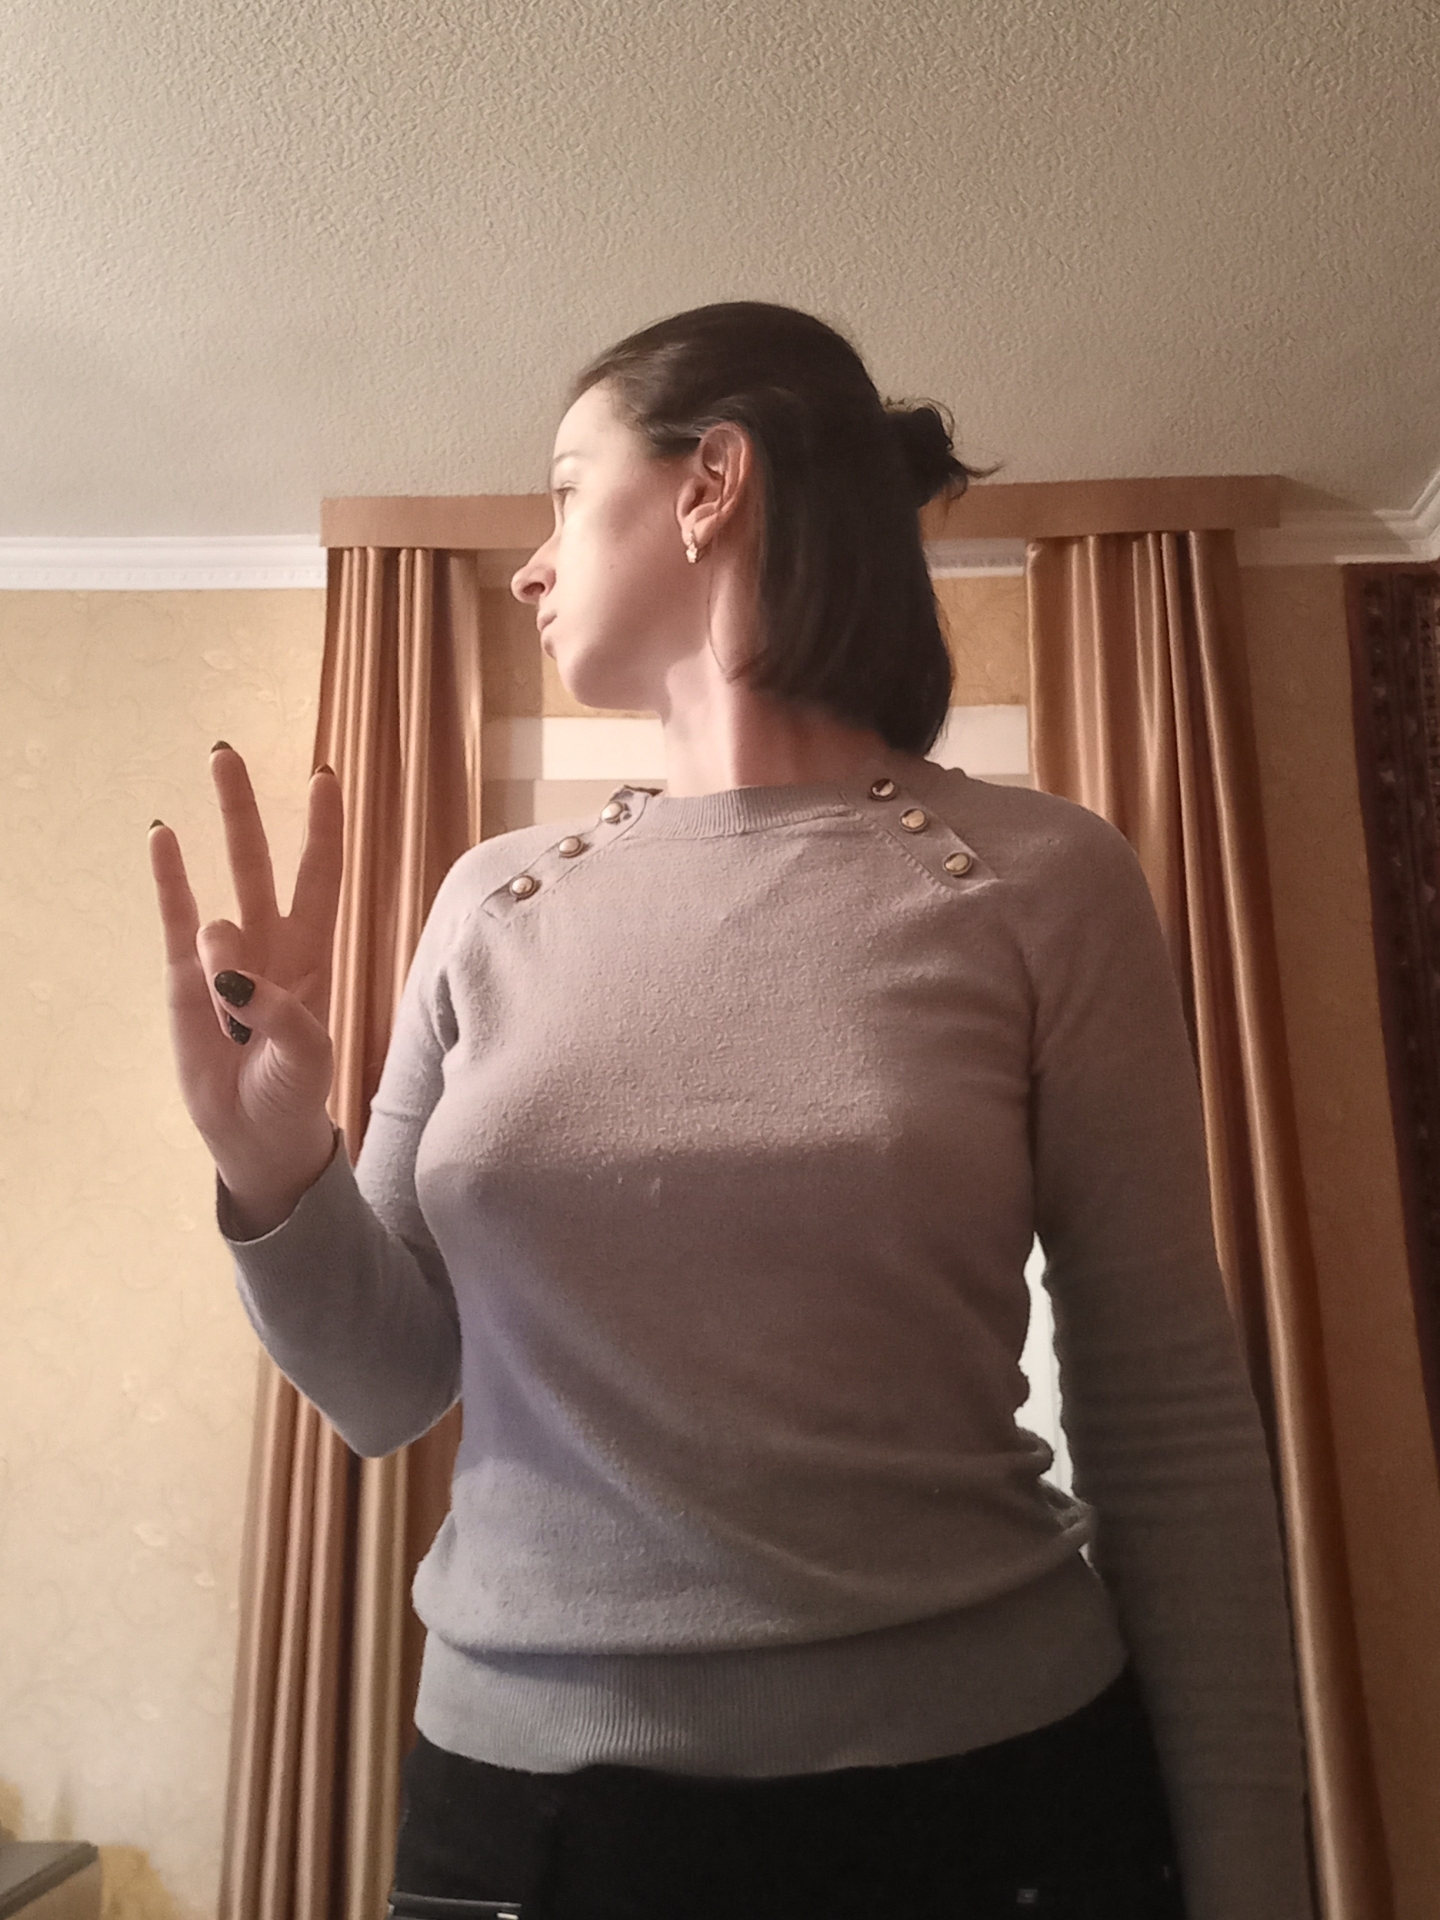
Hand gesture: three3